Hønefoss Church

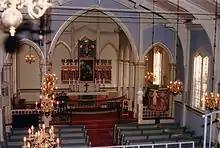
Interior of Hønefoss Church

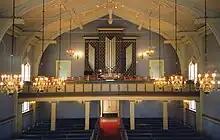
The organ, built by J. H. Jørgensen, Oslo, in 1940 and given to the church by Hønefoss Sparebank.

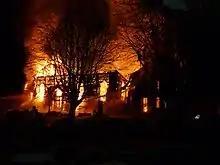
Hønefoss Church on fire

The fire department in Ringerike received the notification that Hønefoss Church was on fire just before at 5:00 pm Tuesday 26 January 2010. Shortly afterwards the church burned down, and it soon became clear that the building could not be repaired. The church tower collapsed around 6:00 pm.